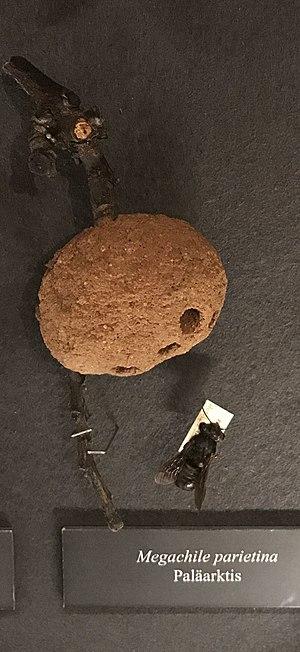
Chalicodoma est un sous-genre d'abeilles solitaires du genre Megachile et de la famille des Megachilidae. Contrairement aux autres Mégachiles, ces espèces ne constituent pas leurs nids en les tapissant de feuilles prédécoupées mais les bâtissent en utilisant de la boue.